Mario Kart Wii

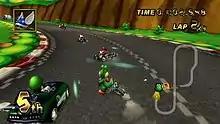
Yoshi drifting on a bike, a new vehicle type for the series, during a race on the Mario Circuit track. The heads up display indicates race information in the four corners of the screen (clockwise from top right): race time, laps, mini-map, race position, and collected power-up.

"Mario Kart Wii" is a kart racing game featuring single-player and multiplayer modes. The players control one of many selectable "Mario" franchise characters and participate in races or battles using go-karts or motorbikes on courses thematically based on locations from the "Mario" franchise. During gameplay, the player views the action from a third-person perspective that tracks the player from behind their vehicle. "Mario Kart Wii" supports four different control schemes; the primary control scheme is the Wii Remote, optionally used in conjunction with the plastic Wii Wheel accessory, which uses the controller's motion-controls to simulate operating a steering wheel. The other supported control schemes are the Wii Remote with the Nunchuk attachment; the Classic Controller; and the GameCube controller, all of which allow the player to instead steer using the respective controllers' analog stick. While driving, the player collects power-ups from item boxes placed in various points on the track—these power-ups allow the player to attack opponents, causing them to slow down or spin out of control; defend against such attacks; or gain boosts in speed.